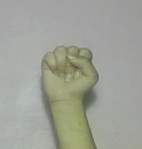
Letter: saad